Ashot Ashkelon

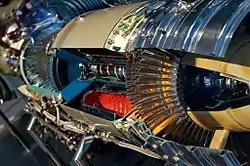
Ashot supplied parts for the Allison jet engine

Ashot Ashkelon Industries Ltd is an Israeli manufacturer of build to print products such as: gears, transmissions and gearboxes to the Aerospace, Military, and Automotive industries. Headquartered in Ashkelon, it has 560 employees.